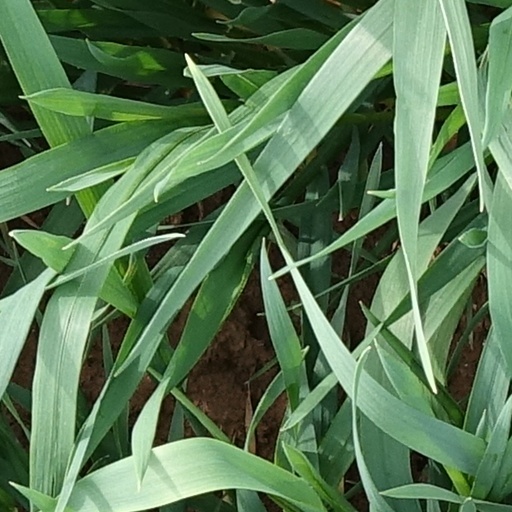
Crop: wheat